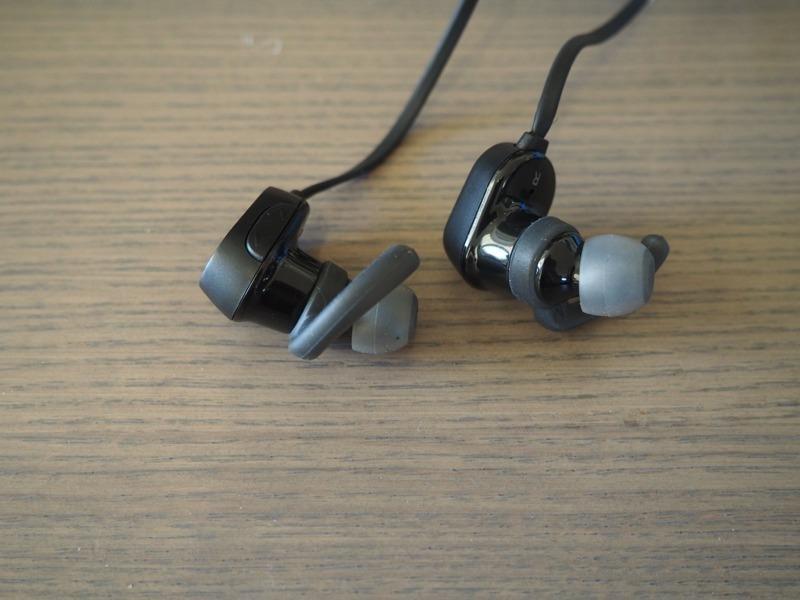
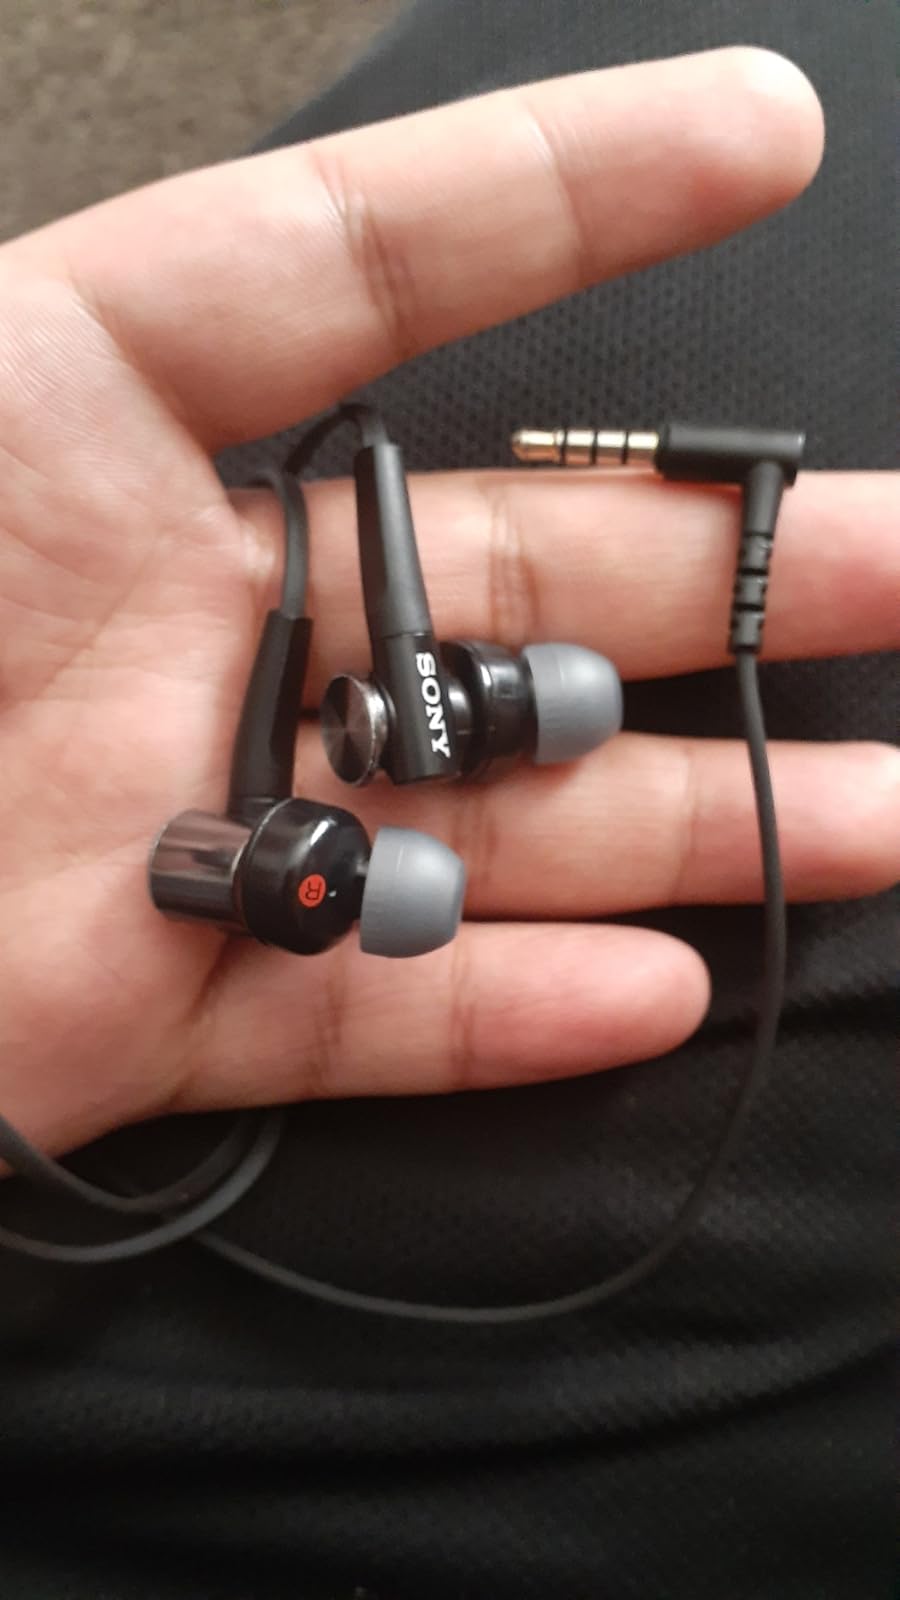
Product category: headphones
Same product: no